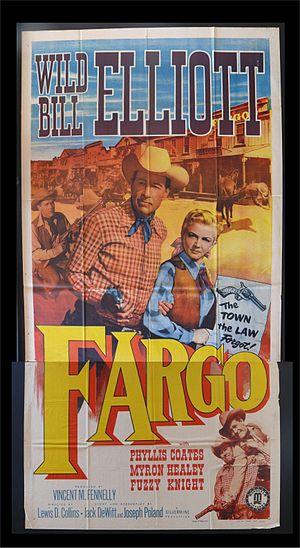
Wild Bill Elliott ou Bill Elliott, parfois crédité Gordon Elliott est un acteur américain. Il était spécialisé dans les rôles de héros robustes dans le western B, et en particulier dans la série des Red Ryder.